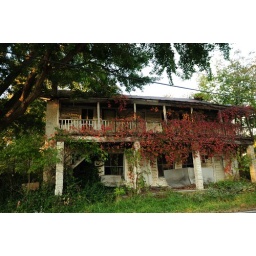
abandoned house near road